Cocoricò (nightclub)

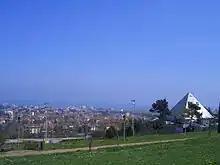
The nightclub's distinctive pyramid overlooking Riccione in March 2007

Cocoricò was first conceived by Bruno Palazzi in 1984. Its pyramid was conceived by Osvaldo Barbieri, who was inspired by Ieoh Ming Pei's Louvre Pyramid, completed in 1988. Cocoricò's construction was executed by an unknown Sammarinese engineer.